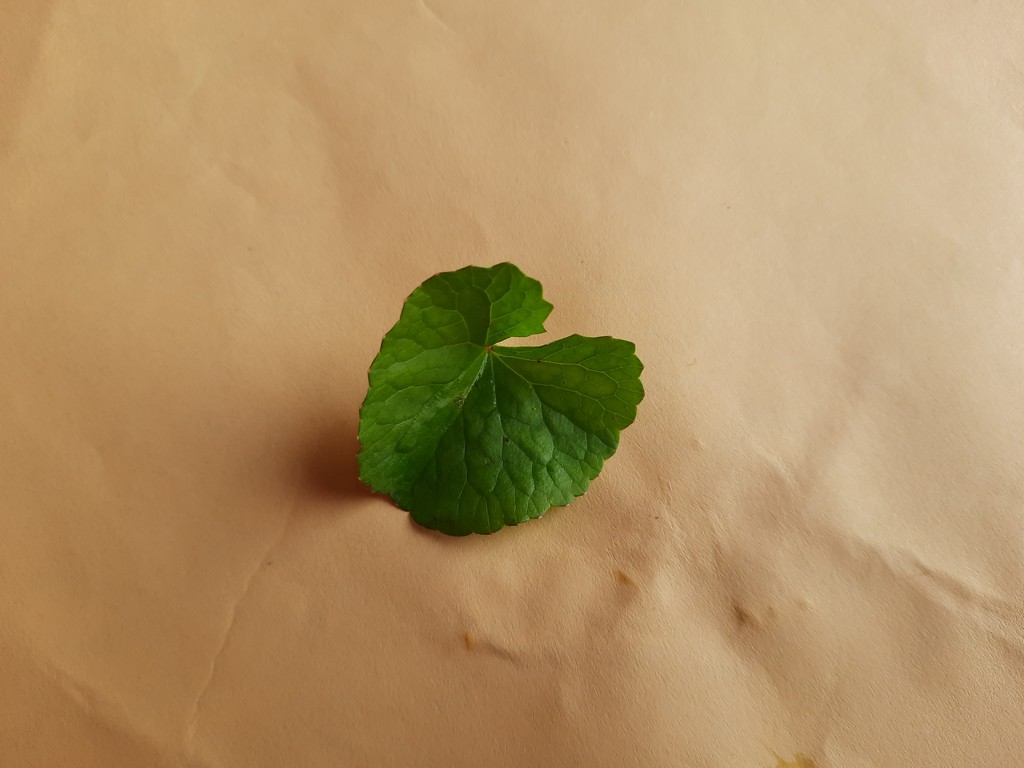
Label: Healthy